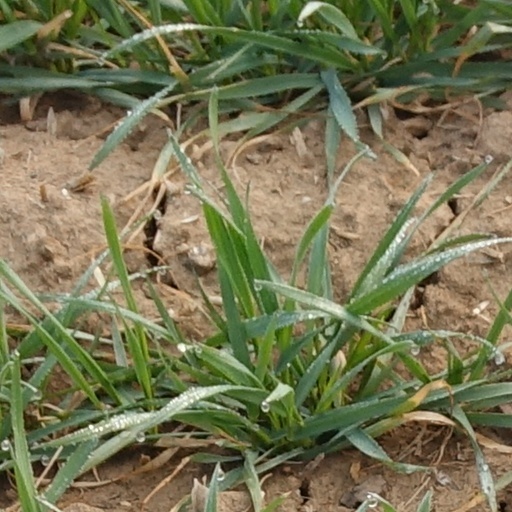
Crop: wheat